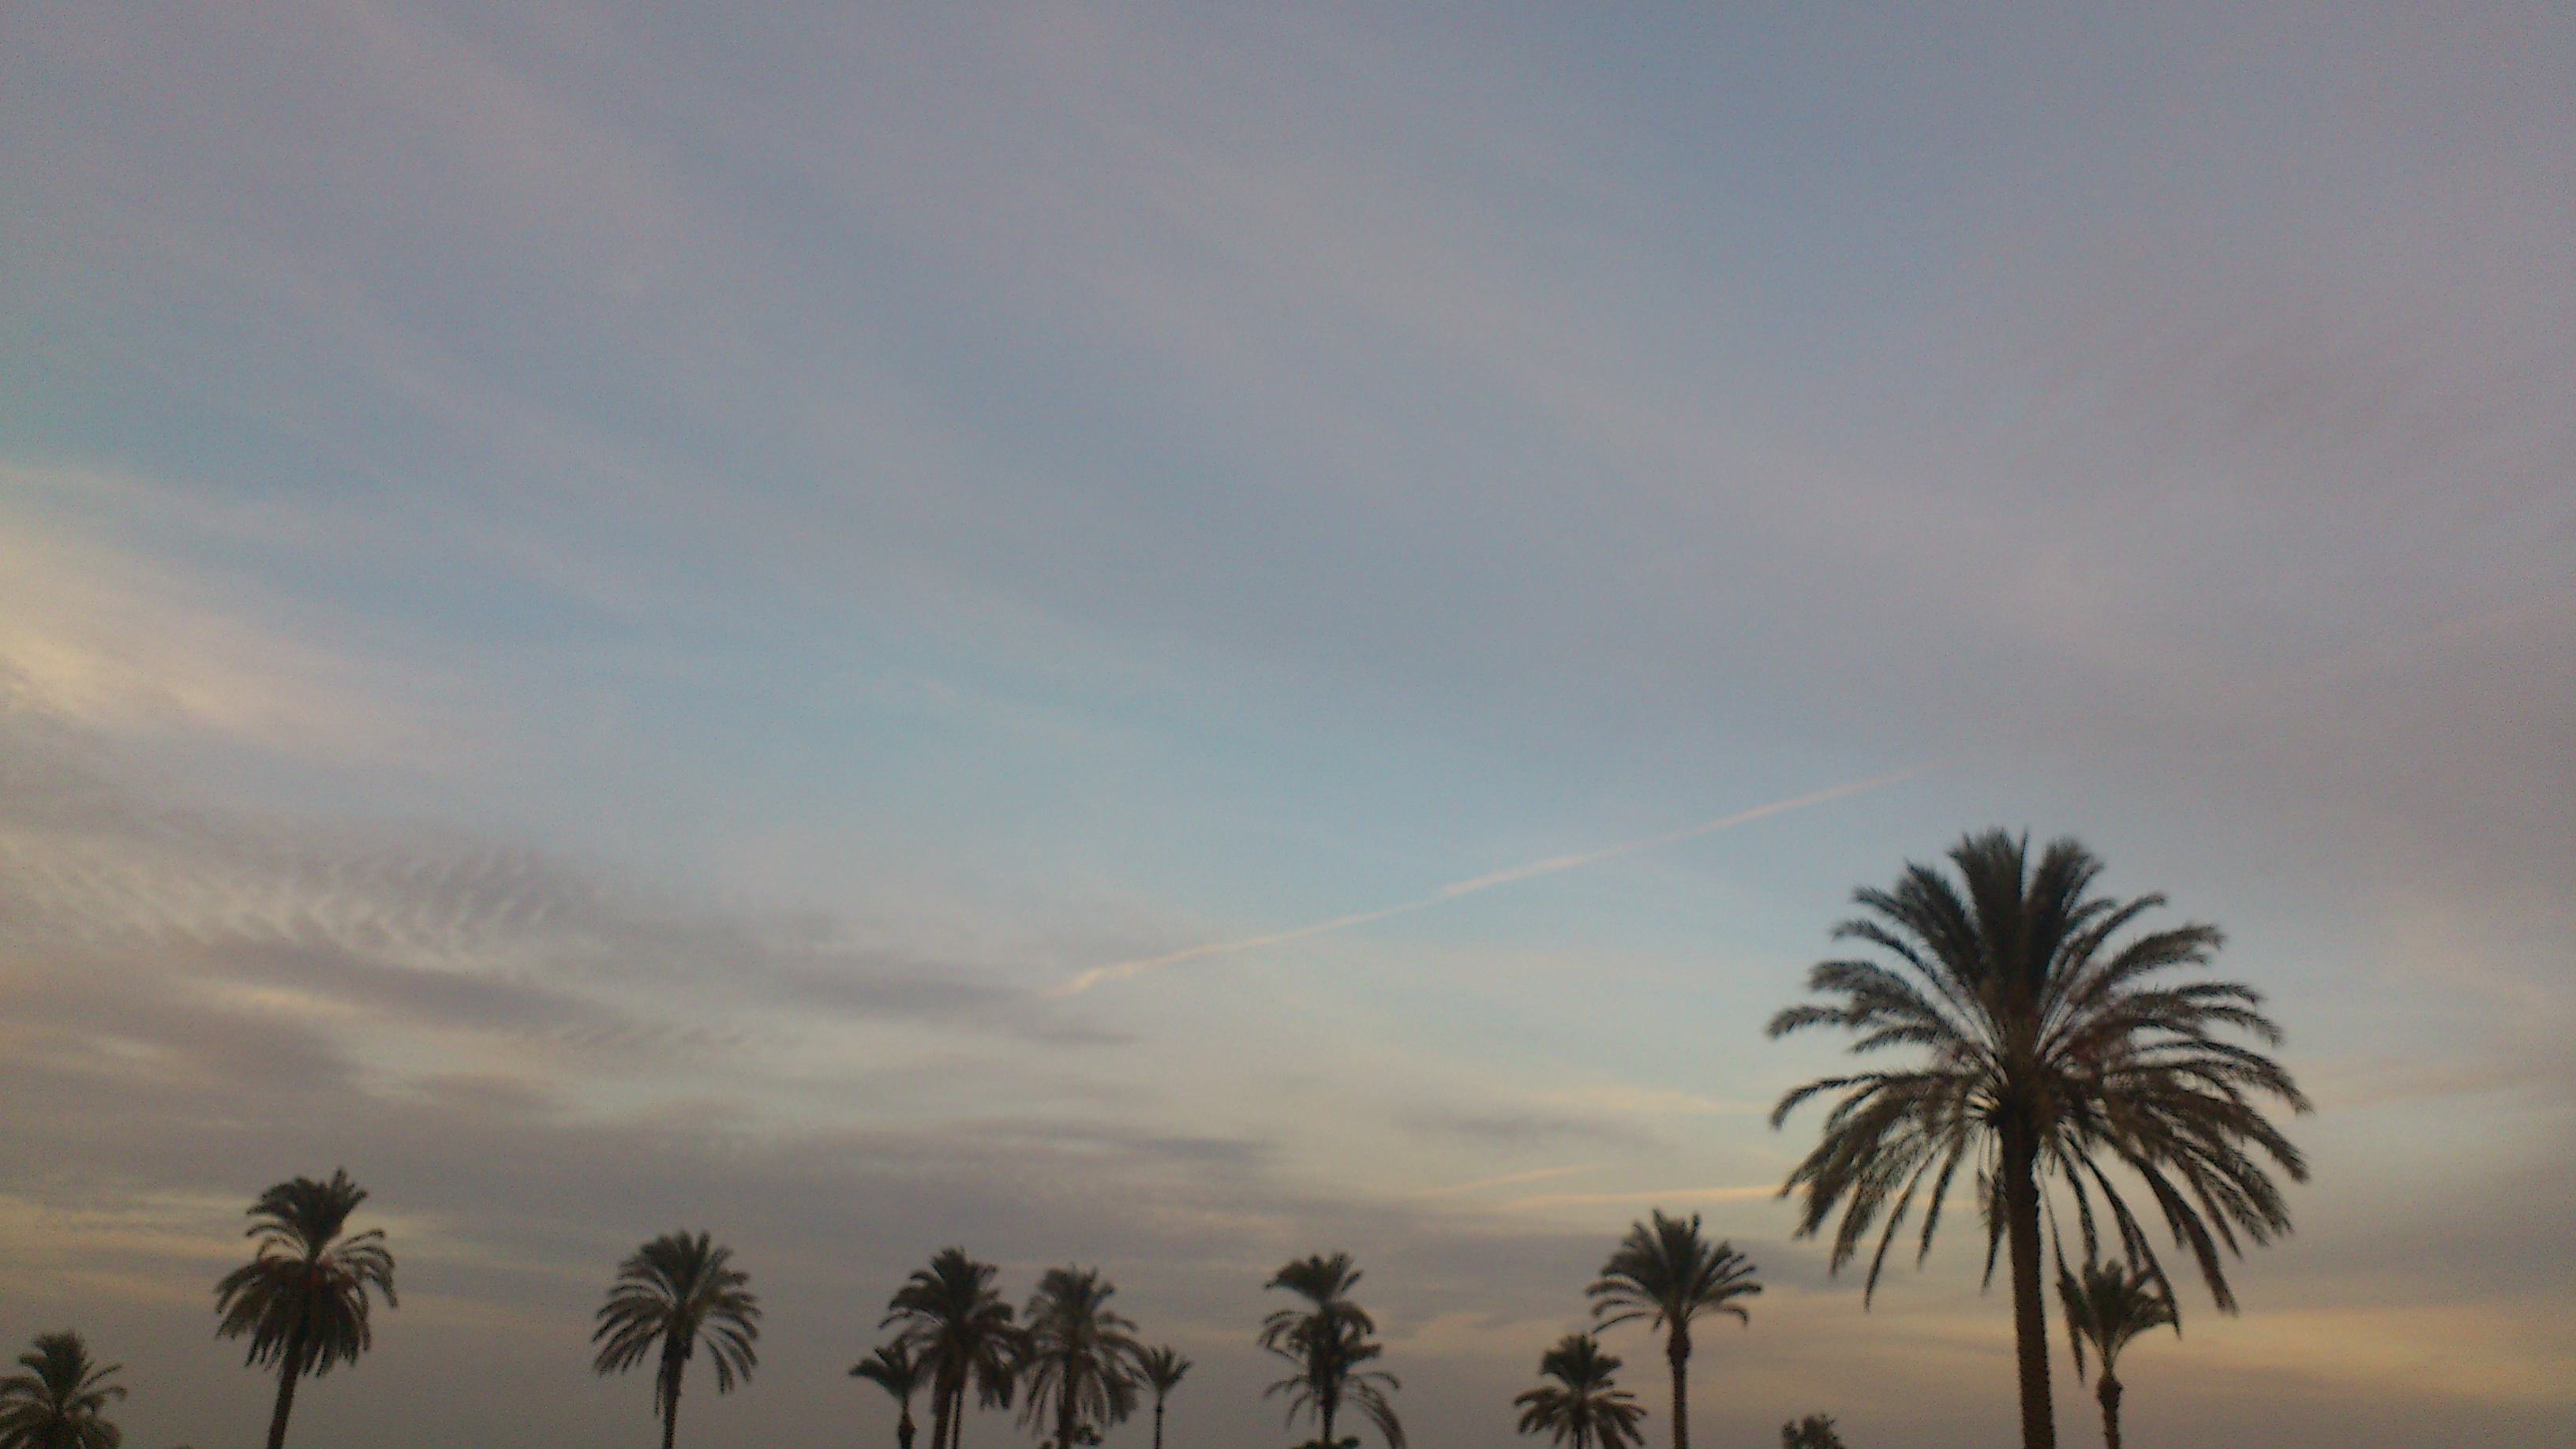
tree, horizon, cloud, sky, sunrise, sunset, field, sunlight, morning, wind, dawn, dusk, evening, savanna, plain, atmospheric phenomenon, arecales, palm family